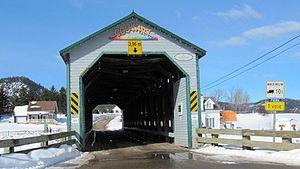
Pont du Faubourg, L'Anse-Saint-Jean, QC - Vue de face